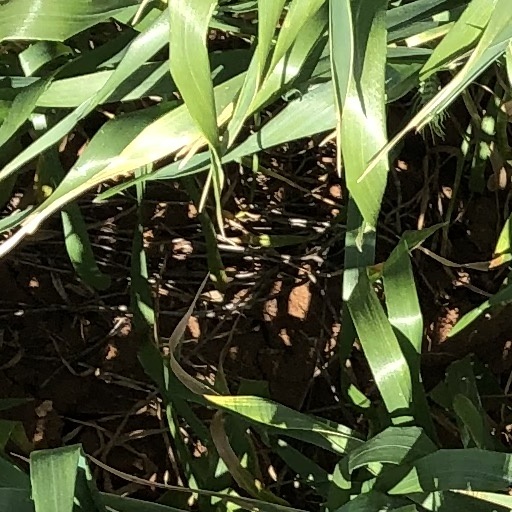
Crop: wheat